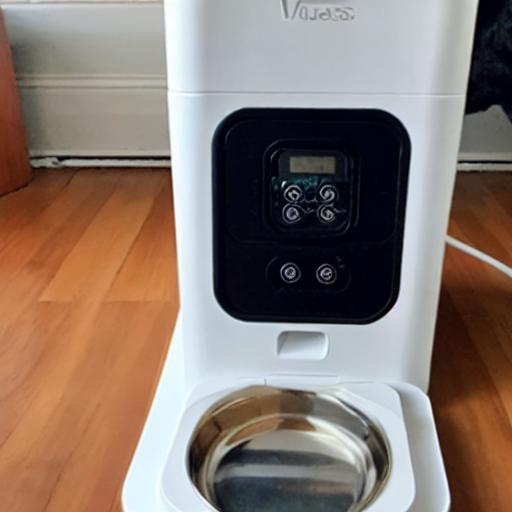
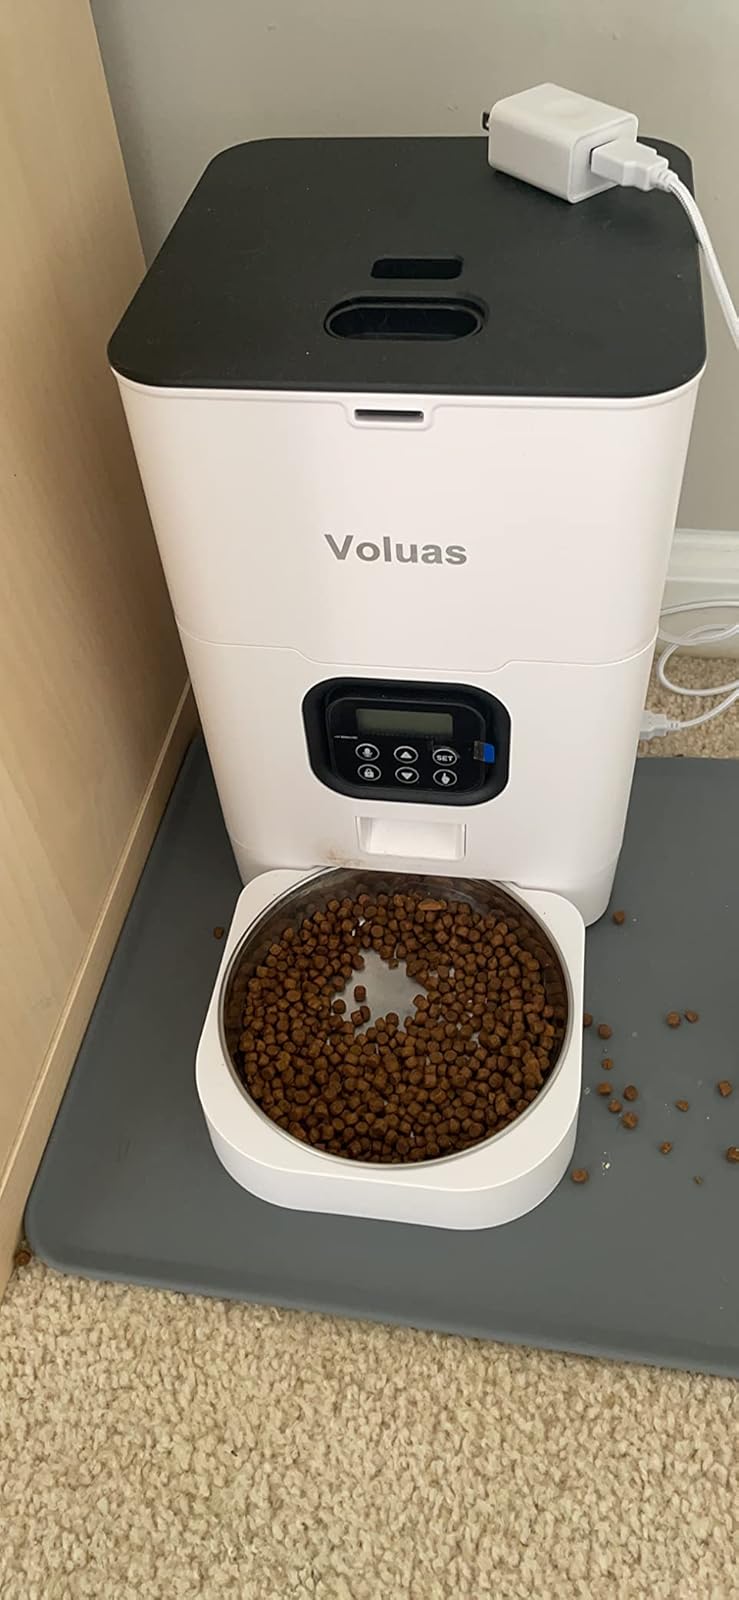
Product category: items_feeder
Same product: no